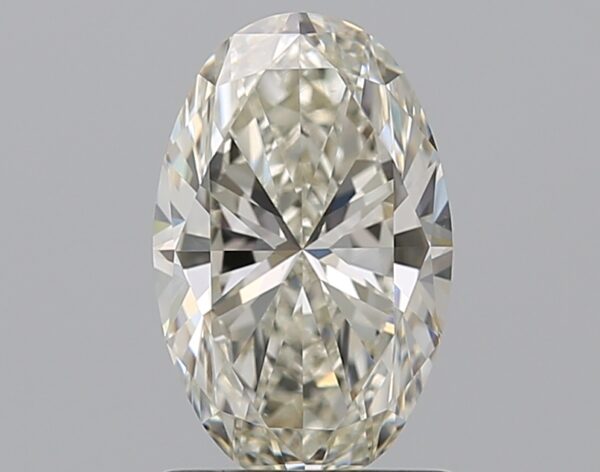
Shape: oval
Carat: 1.2
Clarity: VVS2
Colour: J
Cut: EX
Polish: EX
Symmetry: EX
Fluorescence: N
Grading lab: GIA
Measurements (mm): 8.95 x 5.67 x 3.51